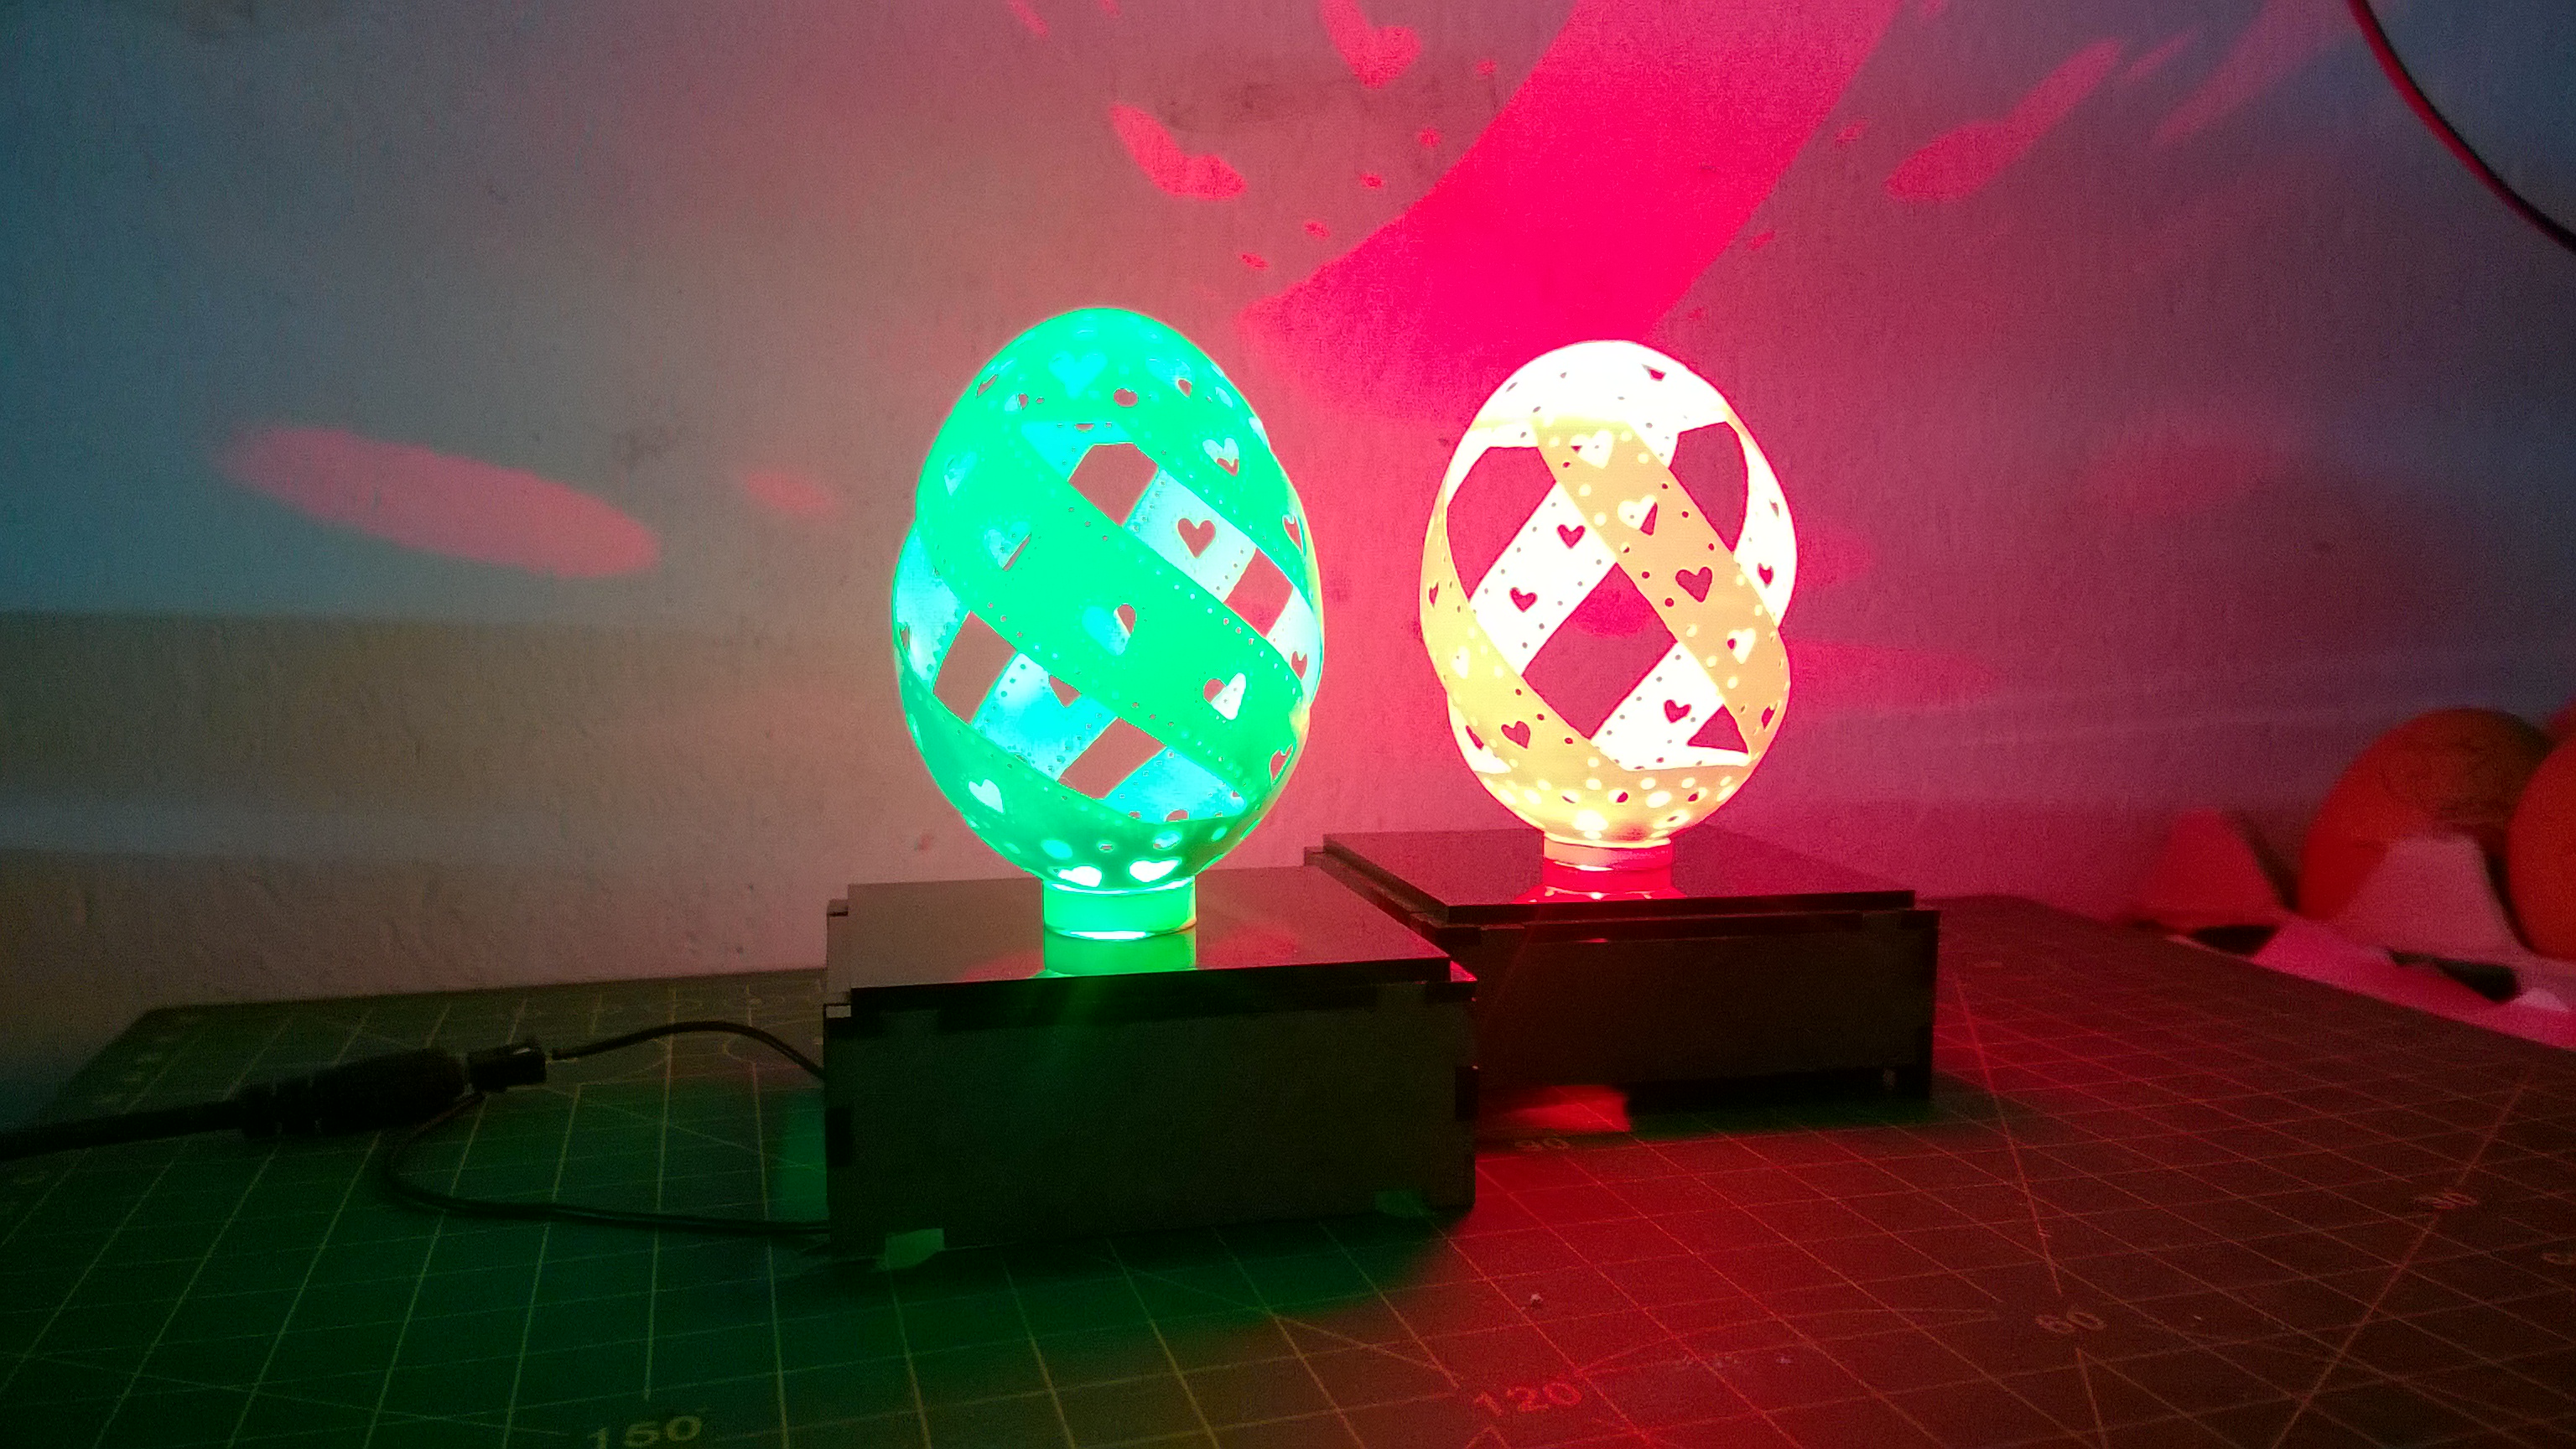
egg, carving, egg carving, handmade, light, lighting, nightlight, green, Visual effect lighting, lighting accessory, light fixture, lamp, lampshade